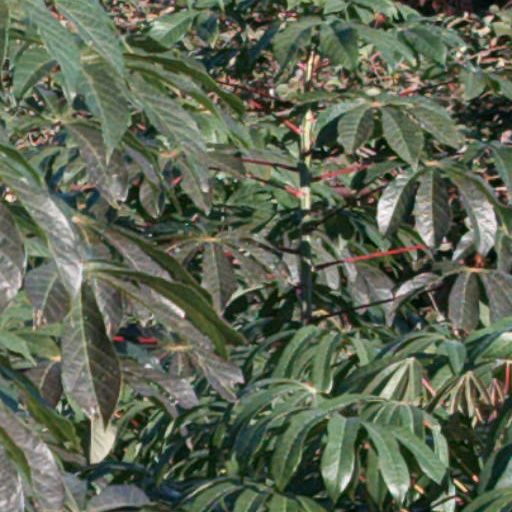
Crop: cassava